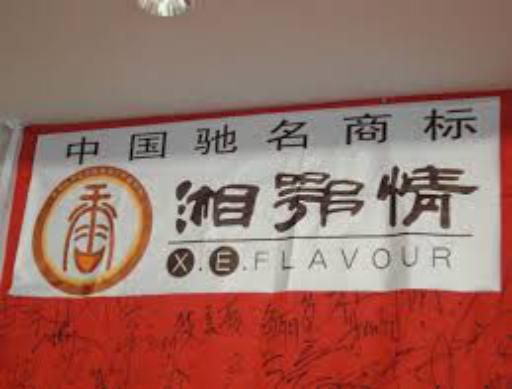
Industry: Food